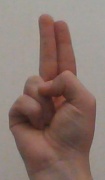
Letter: taa